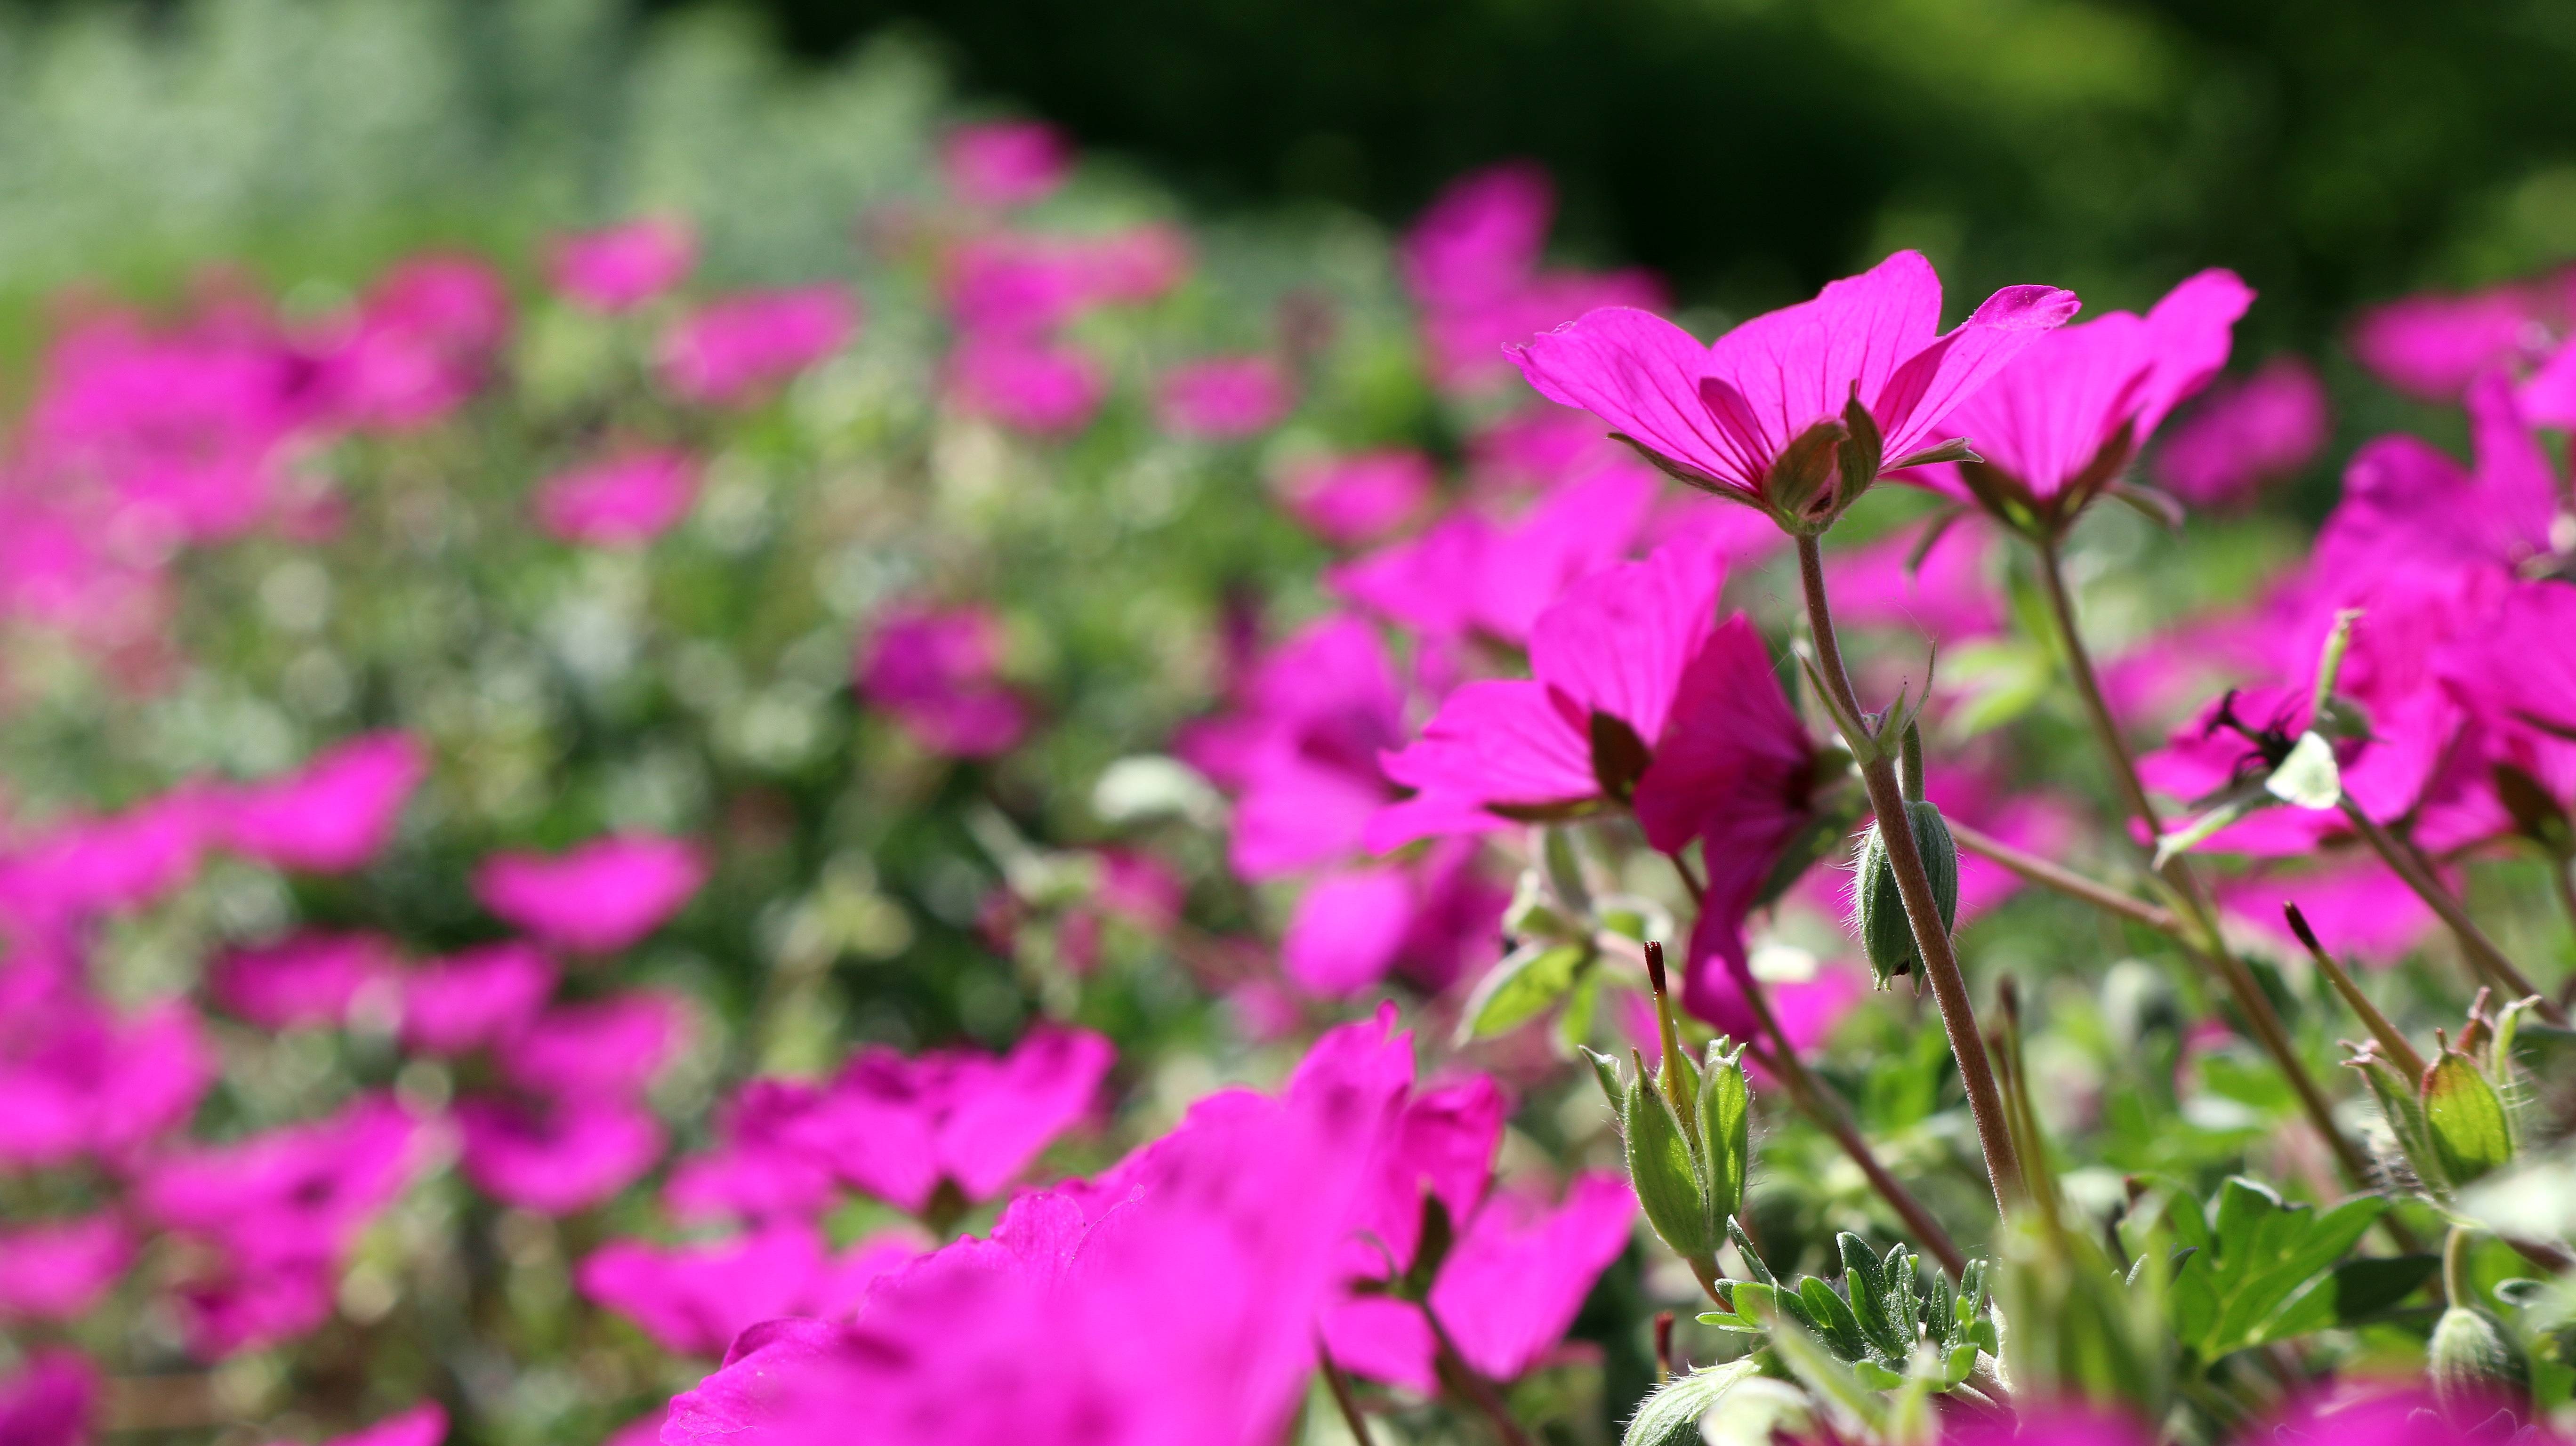
nature, grass, blossom, plant, lawn, meadow, flower, petal, animal, summer, spring, macro, botany, colorful, pink, flora, wildflower, flowers, shrub, details, beautiful, macro photography, flowering plant, annual plant, land plant, garden cosmos